Hong Kong International Airport

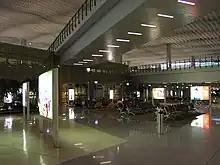
Cross-boundary coach bus terminal located in terminal 2

Citybus (CityFlyer for Airport services), New Lantau Bus, Long Win Bus and Discovery Bay Transit Services (Permits required) operate more than 40 bus routes to the airport from various parts of Hong Kong, available at the Airport Ground Transportation Centre and Cheong Tat Road. The bus companies also offer more than 20 overnight "N" and "NA" Bus lines (a.k.a. Night services).